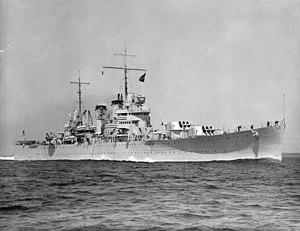
L'USS Boise est un croiseur léger de classe Brooklyn en service dans l'US Navy puis dans la marine argentine.